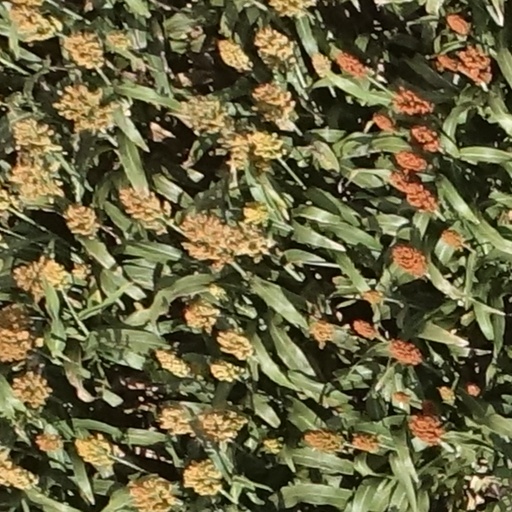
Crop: sorghum